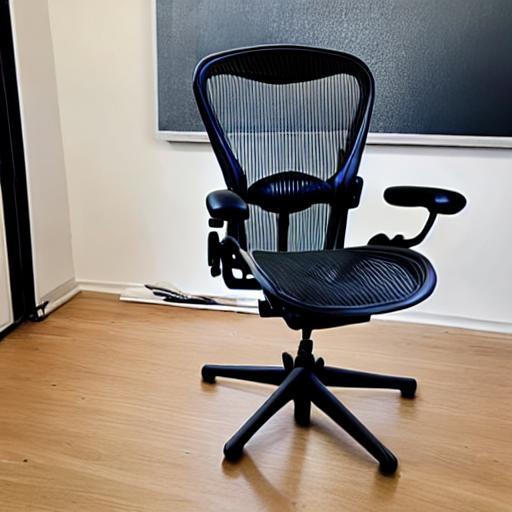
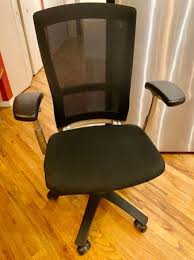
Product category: items_chair
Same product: no